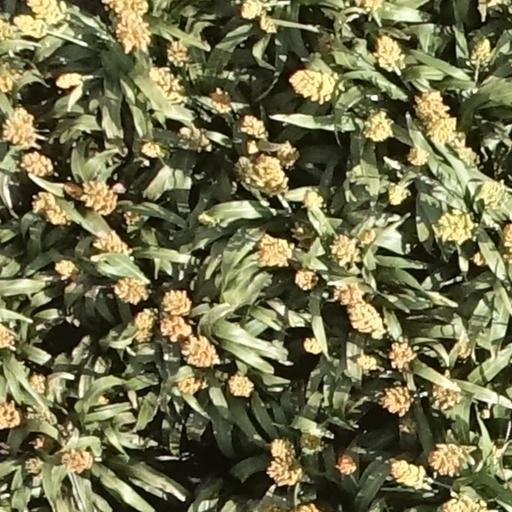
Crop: sorghum